Alcohol consumption recommendations

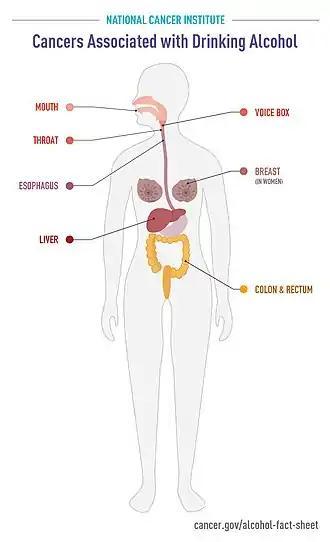

Recommendations for consumption of the drug alcohol (also known formally as ethanol) vary from recommendations to be alcohol-free to daily or weekly drinking "safe limits" or maximum intakes. Many governmental agencies and organizations have issued guidelines. These recommendations concerning maximum intake are distinct from any legal restrictions, for example countries with drunk driving laws or countries that have prohibited alcohol. To varying degrees, these recommendations are also distinct from the scientific evidence, such as the short-term and long-term effects of alcohol consumption. From a scientific and medical standpoint, the World Health Organization recommendation is teetotalism, with this being published in "The Lancet" in April 2023: ""there is no safe amount [of alcohol] that does not affect health"".